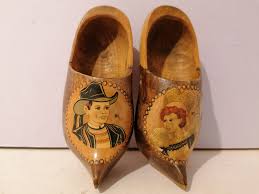
Label: Clog